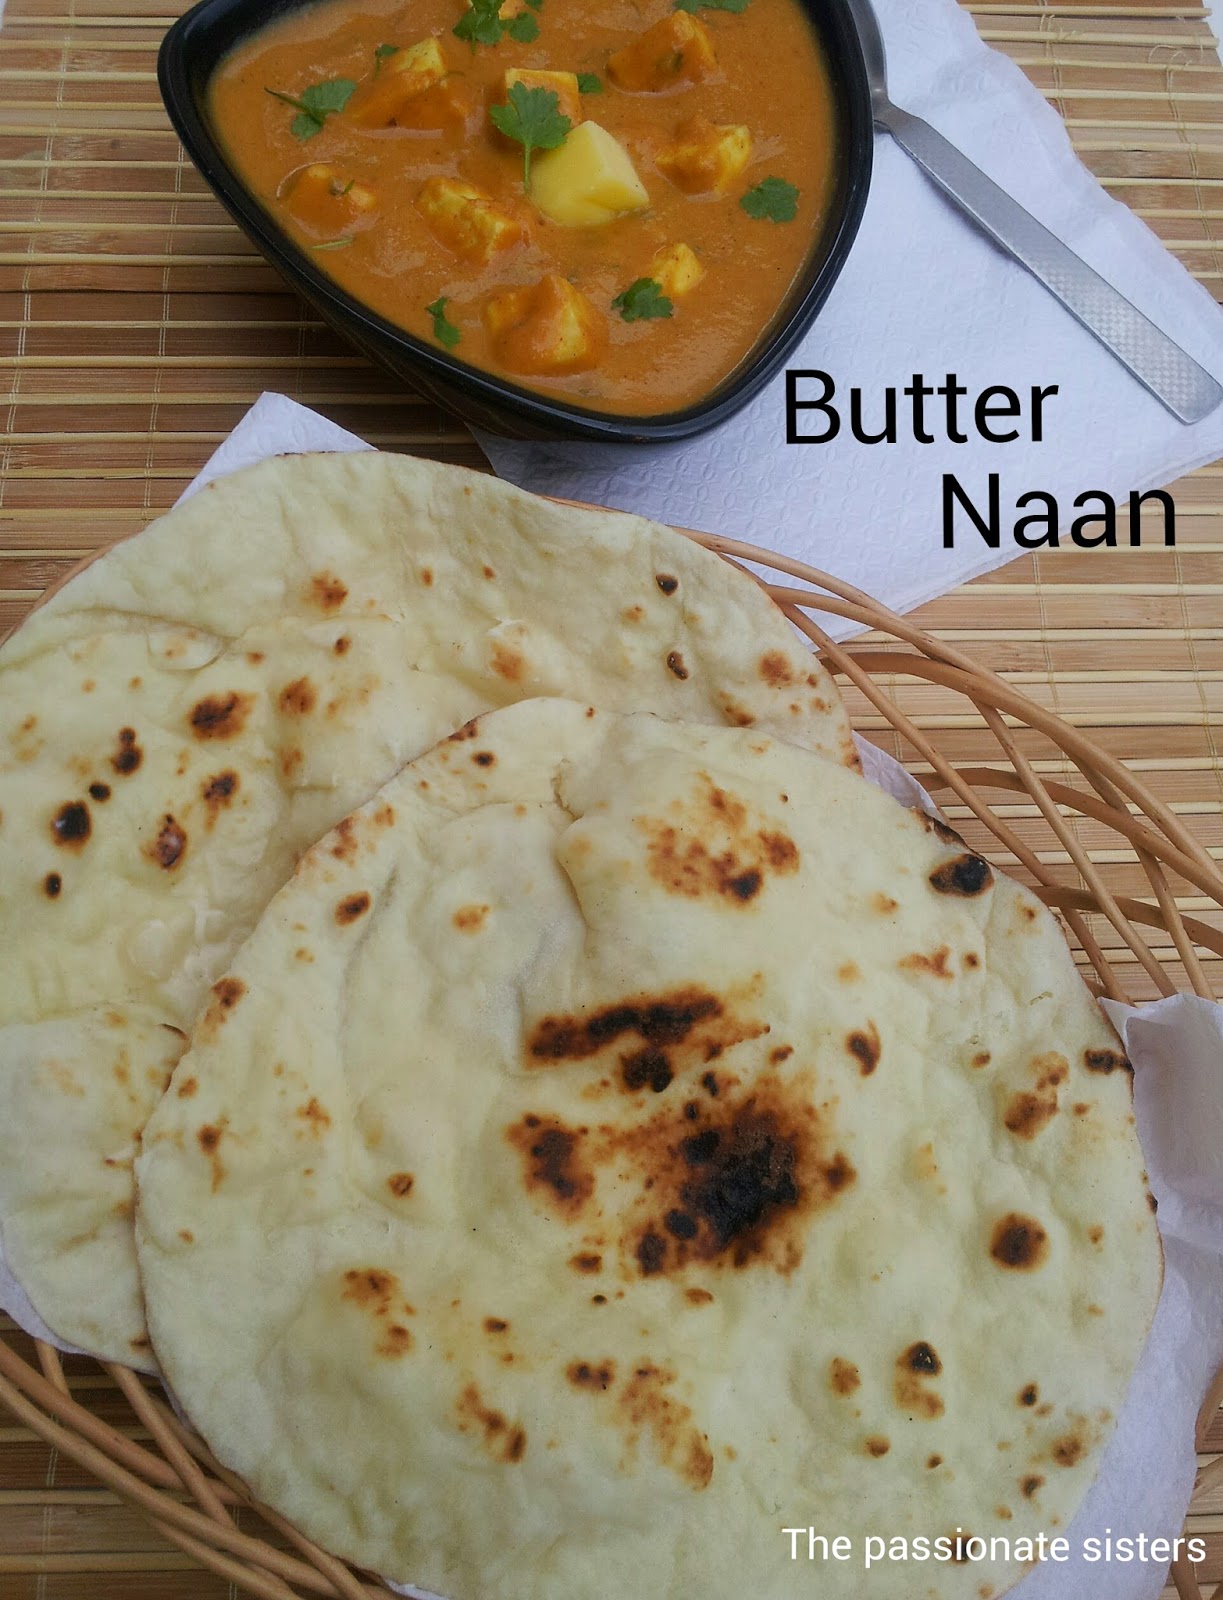
Dish: butter_naan